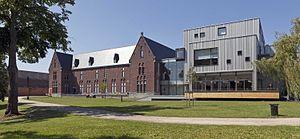
Le musée de la photographie à Charleroi a été inauguré en 1987 dans l'ancien carmel néo-gothique de Mont-sur-Marchienne.